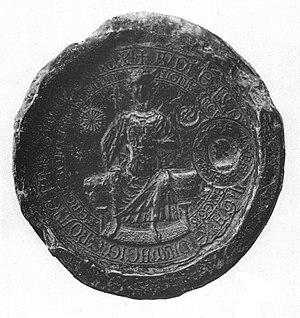
Andreas 2. af Ungarn
Andreas 2., også kendt som Andreas af Jerusalem var konge af Ungarn og Kroatien fra 1205 til sin død i 1235 samt fyrste af Galicien fra 1188 til 1189/1190 og igen fra 1208/1209 til 1210.